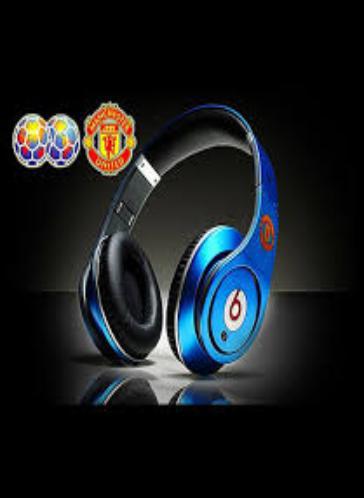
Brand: BEATS BY DRE
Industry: Electronic